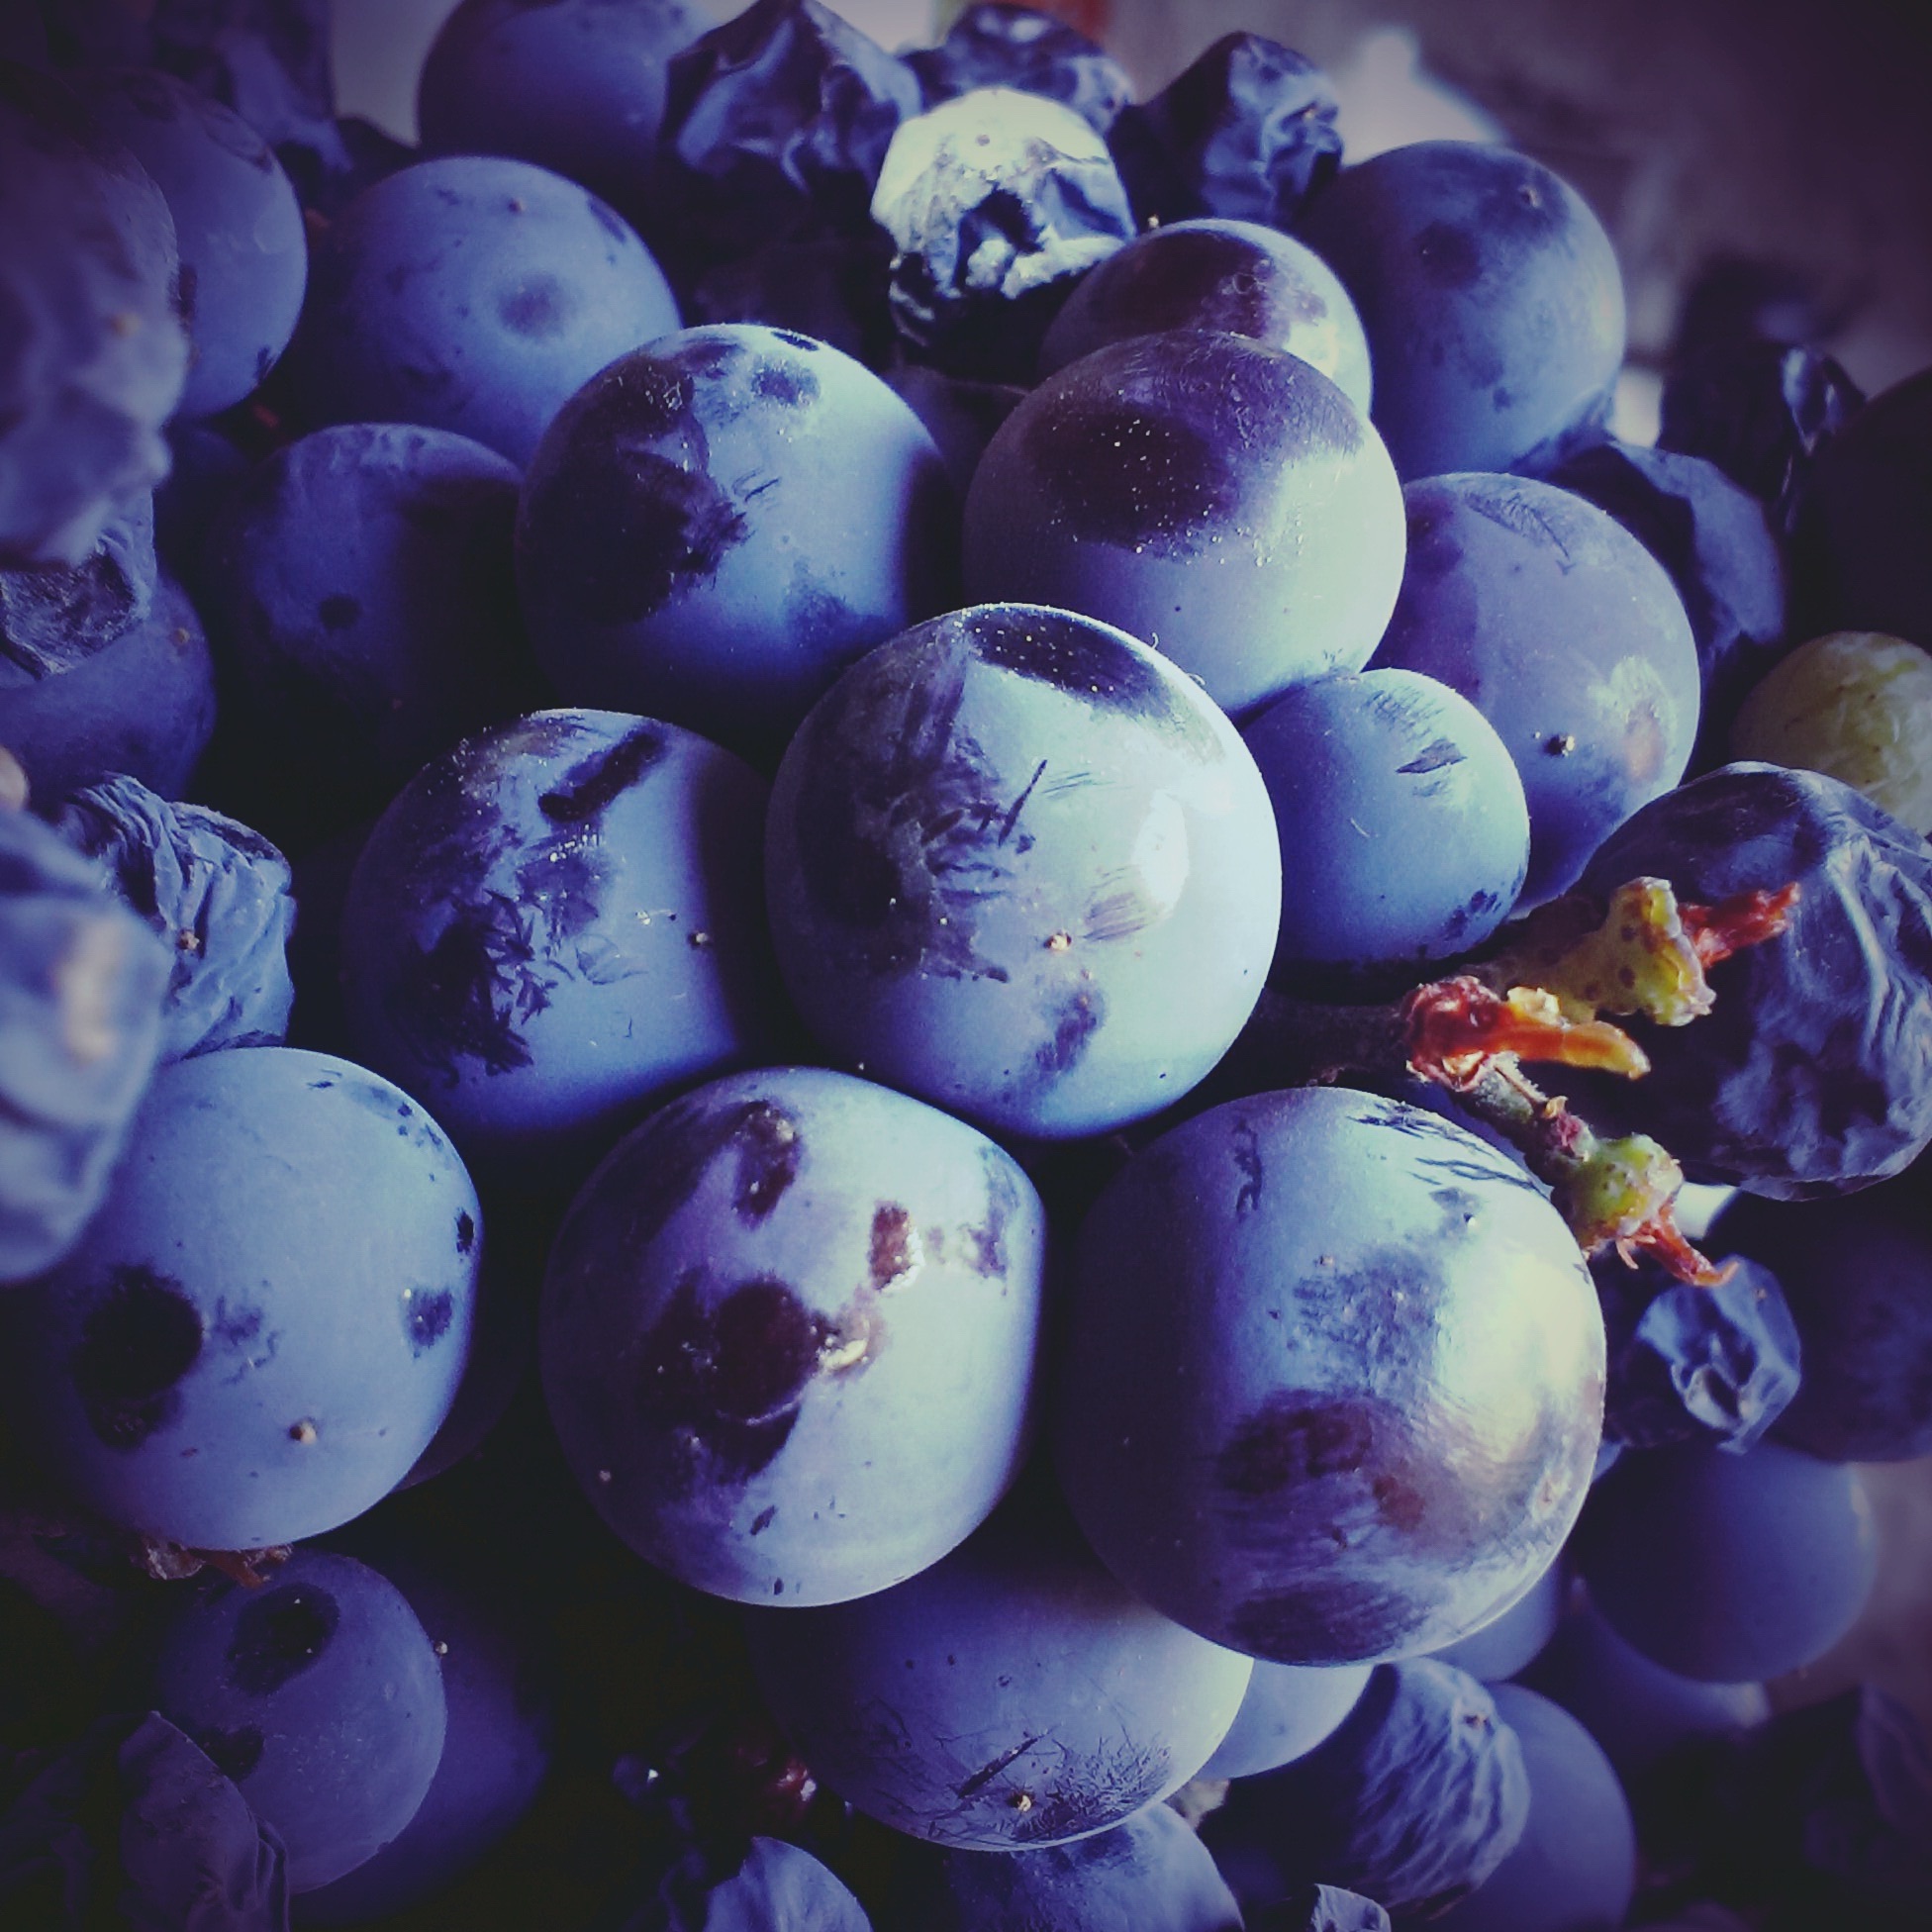
plant, fruit, flower, purple, petal, food, produce, color, blue, flora, sphere, shape, macro photography, flowering plant, land plant